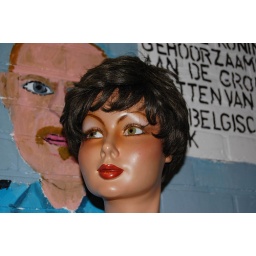
Week van het ontwerpen 2008. Expo: &amp;quot;ZIT STIL&amp;quot;. Installaties in de bibliotheek van Kortrijk door leerlingen van het Atheneum Pottelberg in Kortrijk.